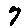
Label: 7